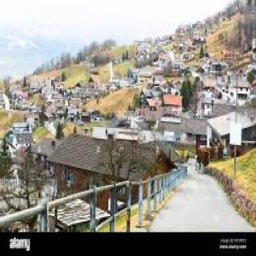
Triesenberg